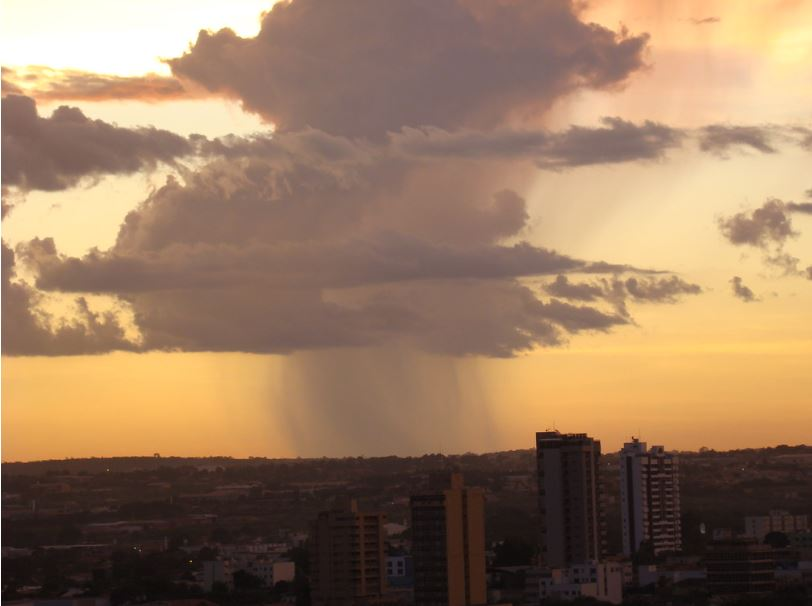
Fire: no
Smoke: no